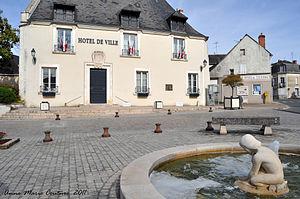
Mairie d'Écueillé
Écueillé est une commune française située dans le département de l'Indre, en région Centre-Val de Loire.